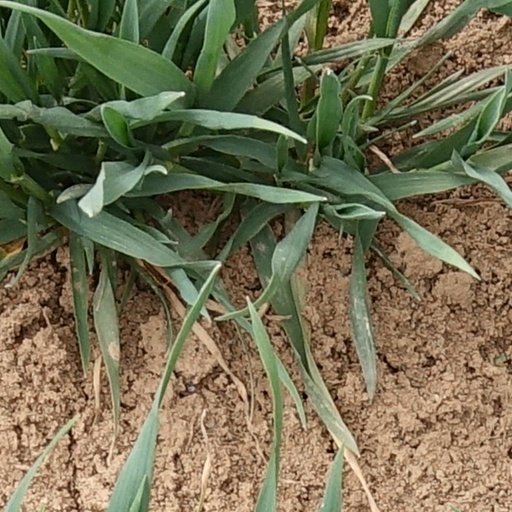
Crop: wheat